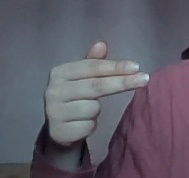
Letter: ghain